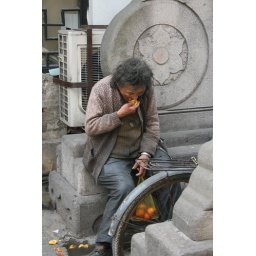
in the backstreets of shanghai a local quietly demolishes a bag of fruit